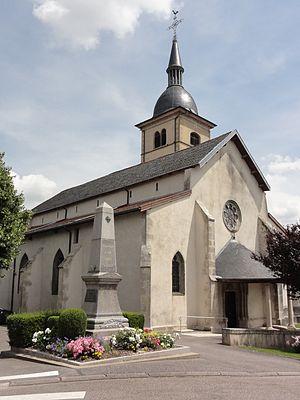
Villacourt (M-et-M) église
Villacourt est une commune française située dans le département de Meurthe-et-Moselle en région Grand Est.